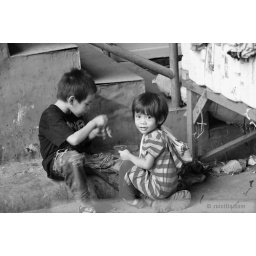
Young girl in Jakarta market